Observatorielunden

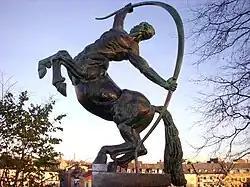
"Kentauren" at Observatoriekullen

It stretches over the steep hill "Observatoriekullen", one of the last remnants of Brunkebergsåsen, the esker that once reached across much of the district of Norrmalm but was mostly levelled during the development of that district. Observatorielunden is bordered by the streets Odengatan to the north, Sveavägen to the east, Kungstensgatan to the south, Drottninggatan to the southwest, and Norrtullsgatan, Sandåsgatan and Gyldéngatan to the west. The Old Stockholm Observatory, which dates from 1753, sits on top of the hill. Stockholm Public Library and the Stockholm School of Economics' main building lie at its edges. On the northeastern corner of the hill stands the bronze sculpture "Kentauren" from 1936 by Sigrid Fridman (1879-1963).